W. Heath Robinson

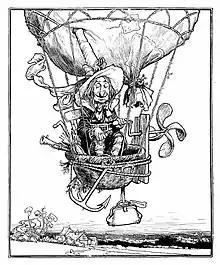
An illustration from "The Adventures of Uncle Lubin" (1902)

William Heath Robinson was born in Hornsey Rise, London, on 31 May 1872 into a family of artists in Stroud Green, Finsbury Park, North London. His grandfather Thomas, his father Thomas Robinson (1838–1902) and brothers Thomas Heath Robinson (1869–1954) and Charles Robinson (1870–1937) all worked as illustrators. His uncle Charles was an illustrator for "The Illustrated London News".